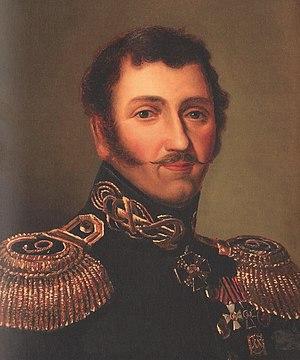
Leonti Andrianovitch Hagemeister, ou Ludwig von Hagemeister, né en 1780, décédé en 1833.